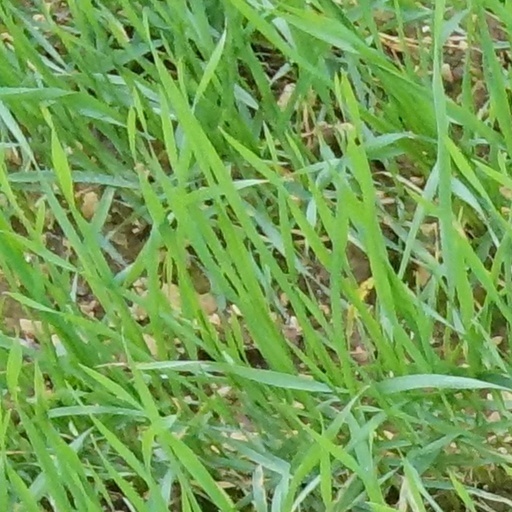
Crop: wheat